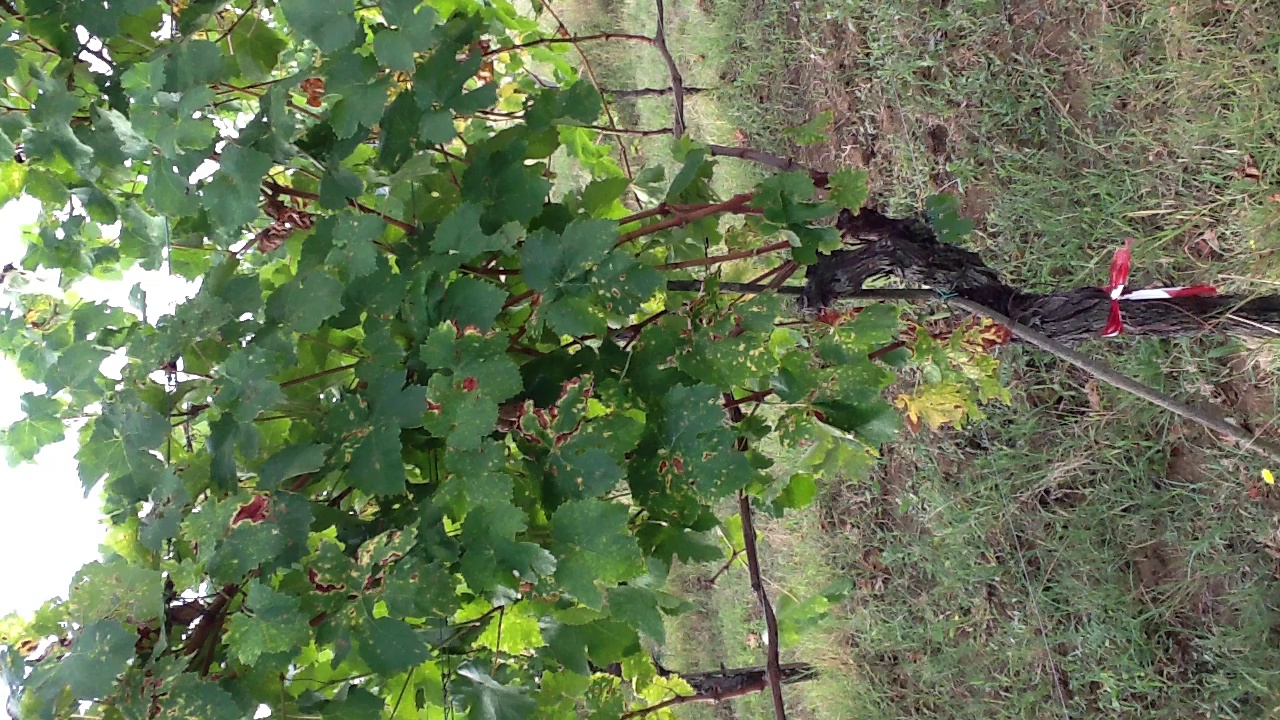
Label: esca